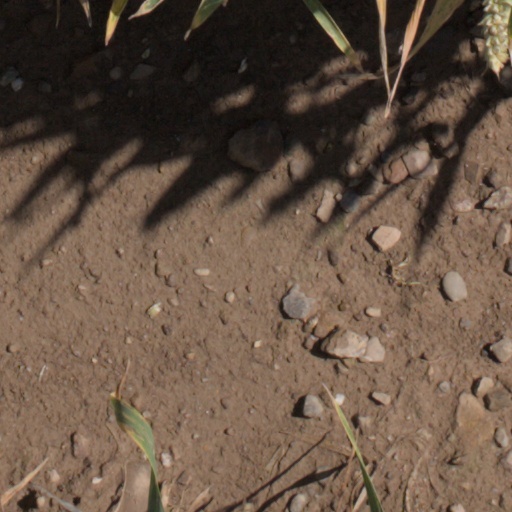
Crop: wheat